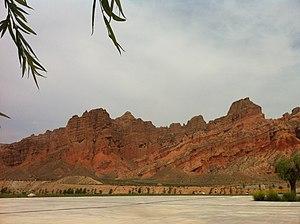
Les roches sédimentaires proviennent de l'accumulation de sédiments qui se déposent le plus souvent en couches ou lits superposés, appelés strates. Elles résultent de l'accumulation de sédiments divers, c'est-à-dire d'éléments solides et/ou de précipitations à partir de solutions. On rassemble sous le nom de diagenèse l'ensemble des processus par lesquels les dépôts issus de l'érosion sont transformés en roches sédimentaires.